Ubon Ratchathani

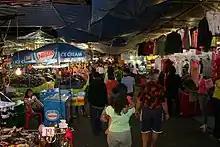
Isan people buying and selling goods at the night market in Ubon Ratchathani.

The province is known for its strong Buddhist tradition, particularly the practice of monks dwelling in the forest ( "Phra thudong", pilgrimage, lit. "hiking monk"). Wat Nong Pah Pong, for example, is a Buddhist forest monastery in the Thai Forest Tradition, which was established by Venerable Ajahn Chah Subhaddo in 1954. Ajahn Chah's style of teaching and personality had a notable ability to reach people of other nationalities. Many foreigners came to learn from, train under, and be ordained by Ajahn Chah. Wat Pa Nanachat (International Forest Monastery) was established in 1975. It currently has over fifty monks representing twenty-three nationalities.